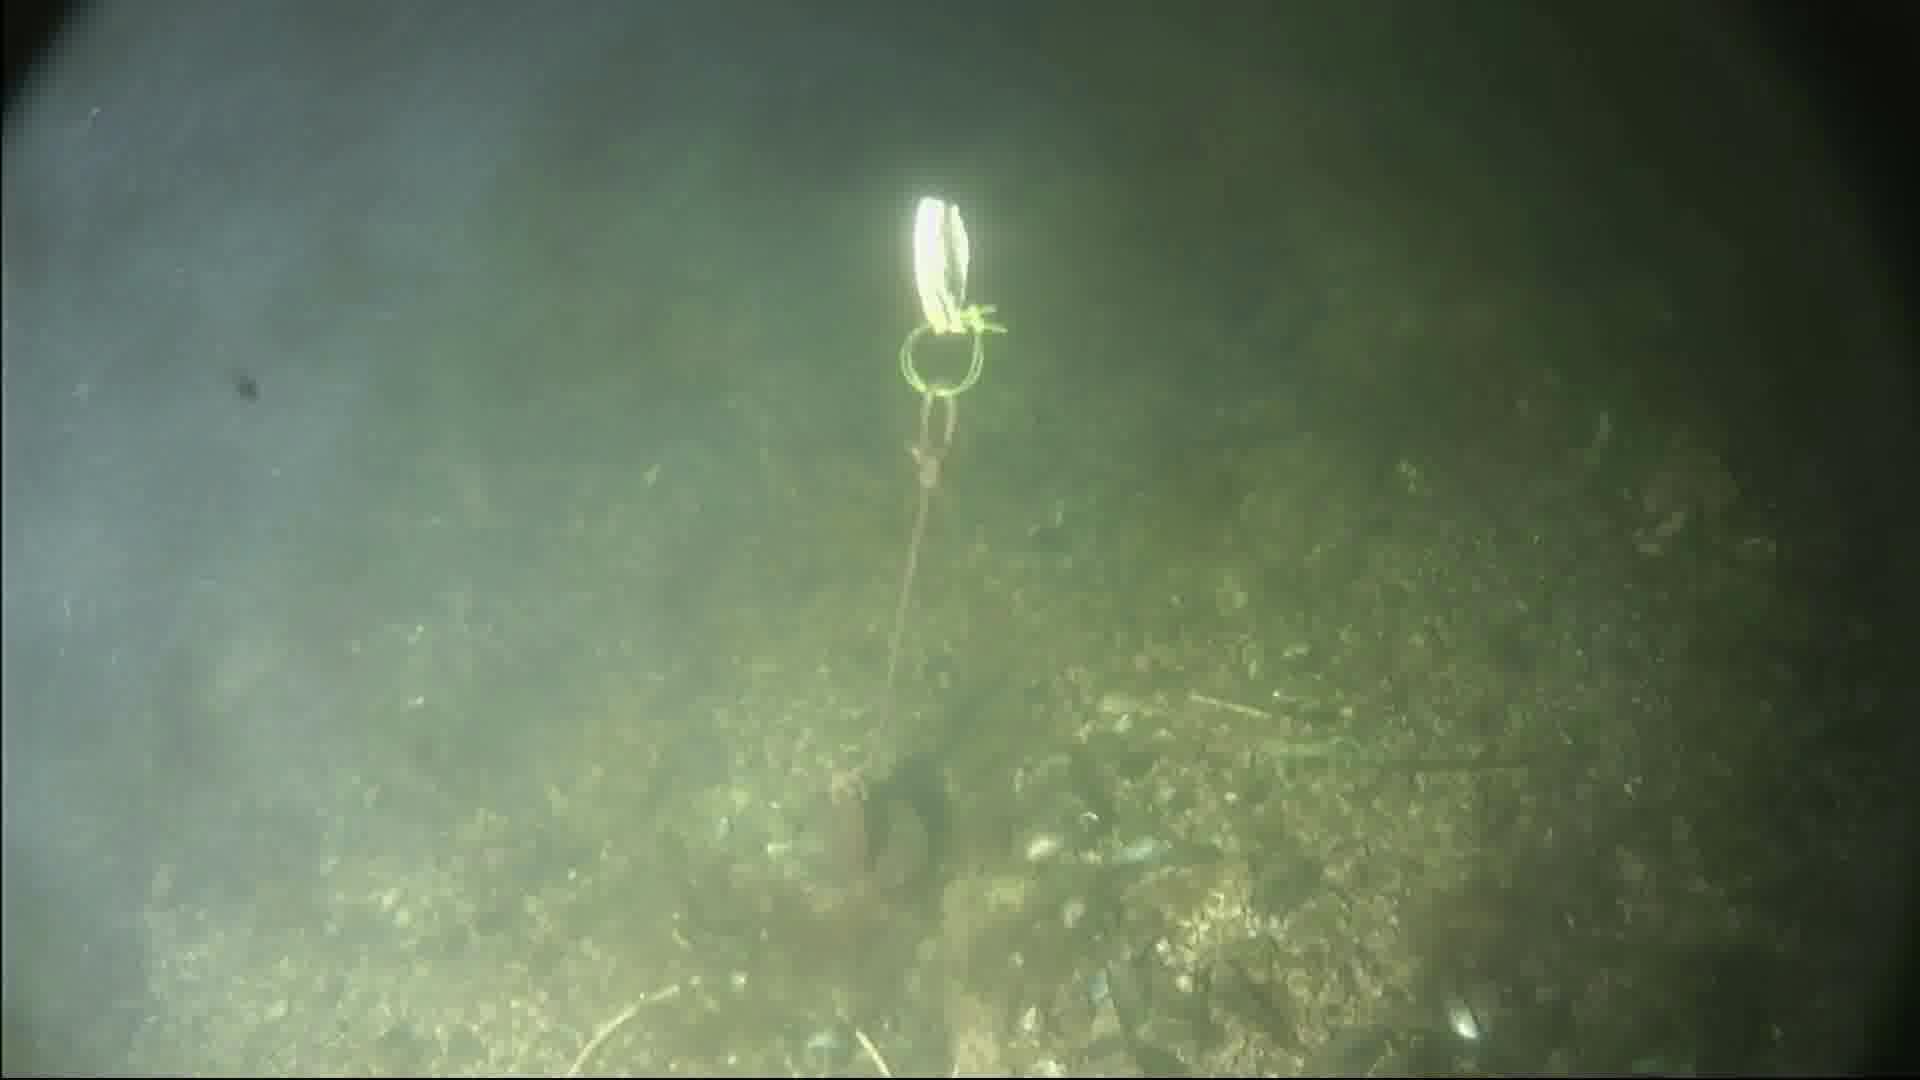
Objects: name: crab